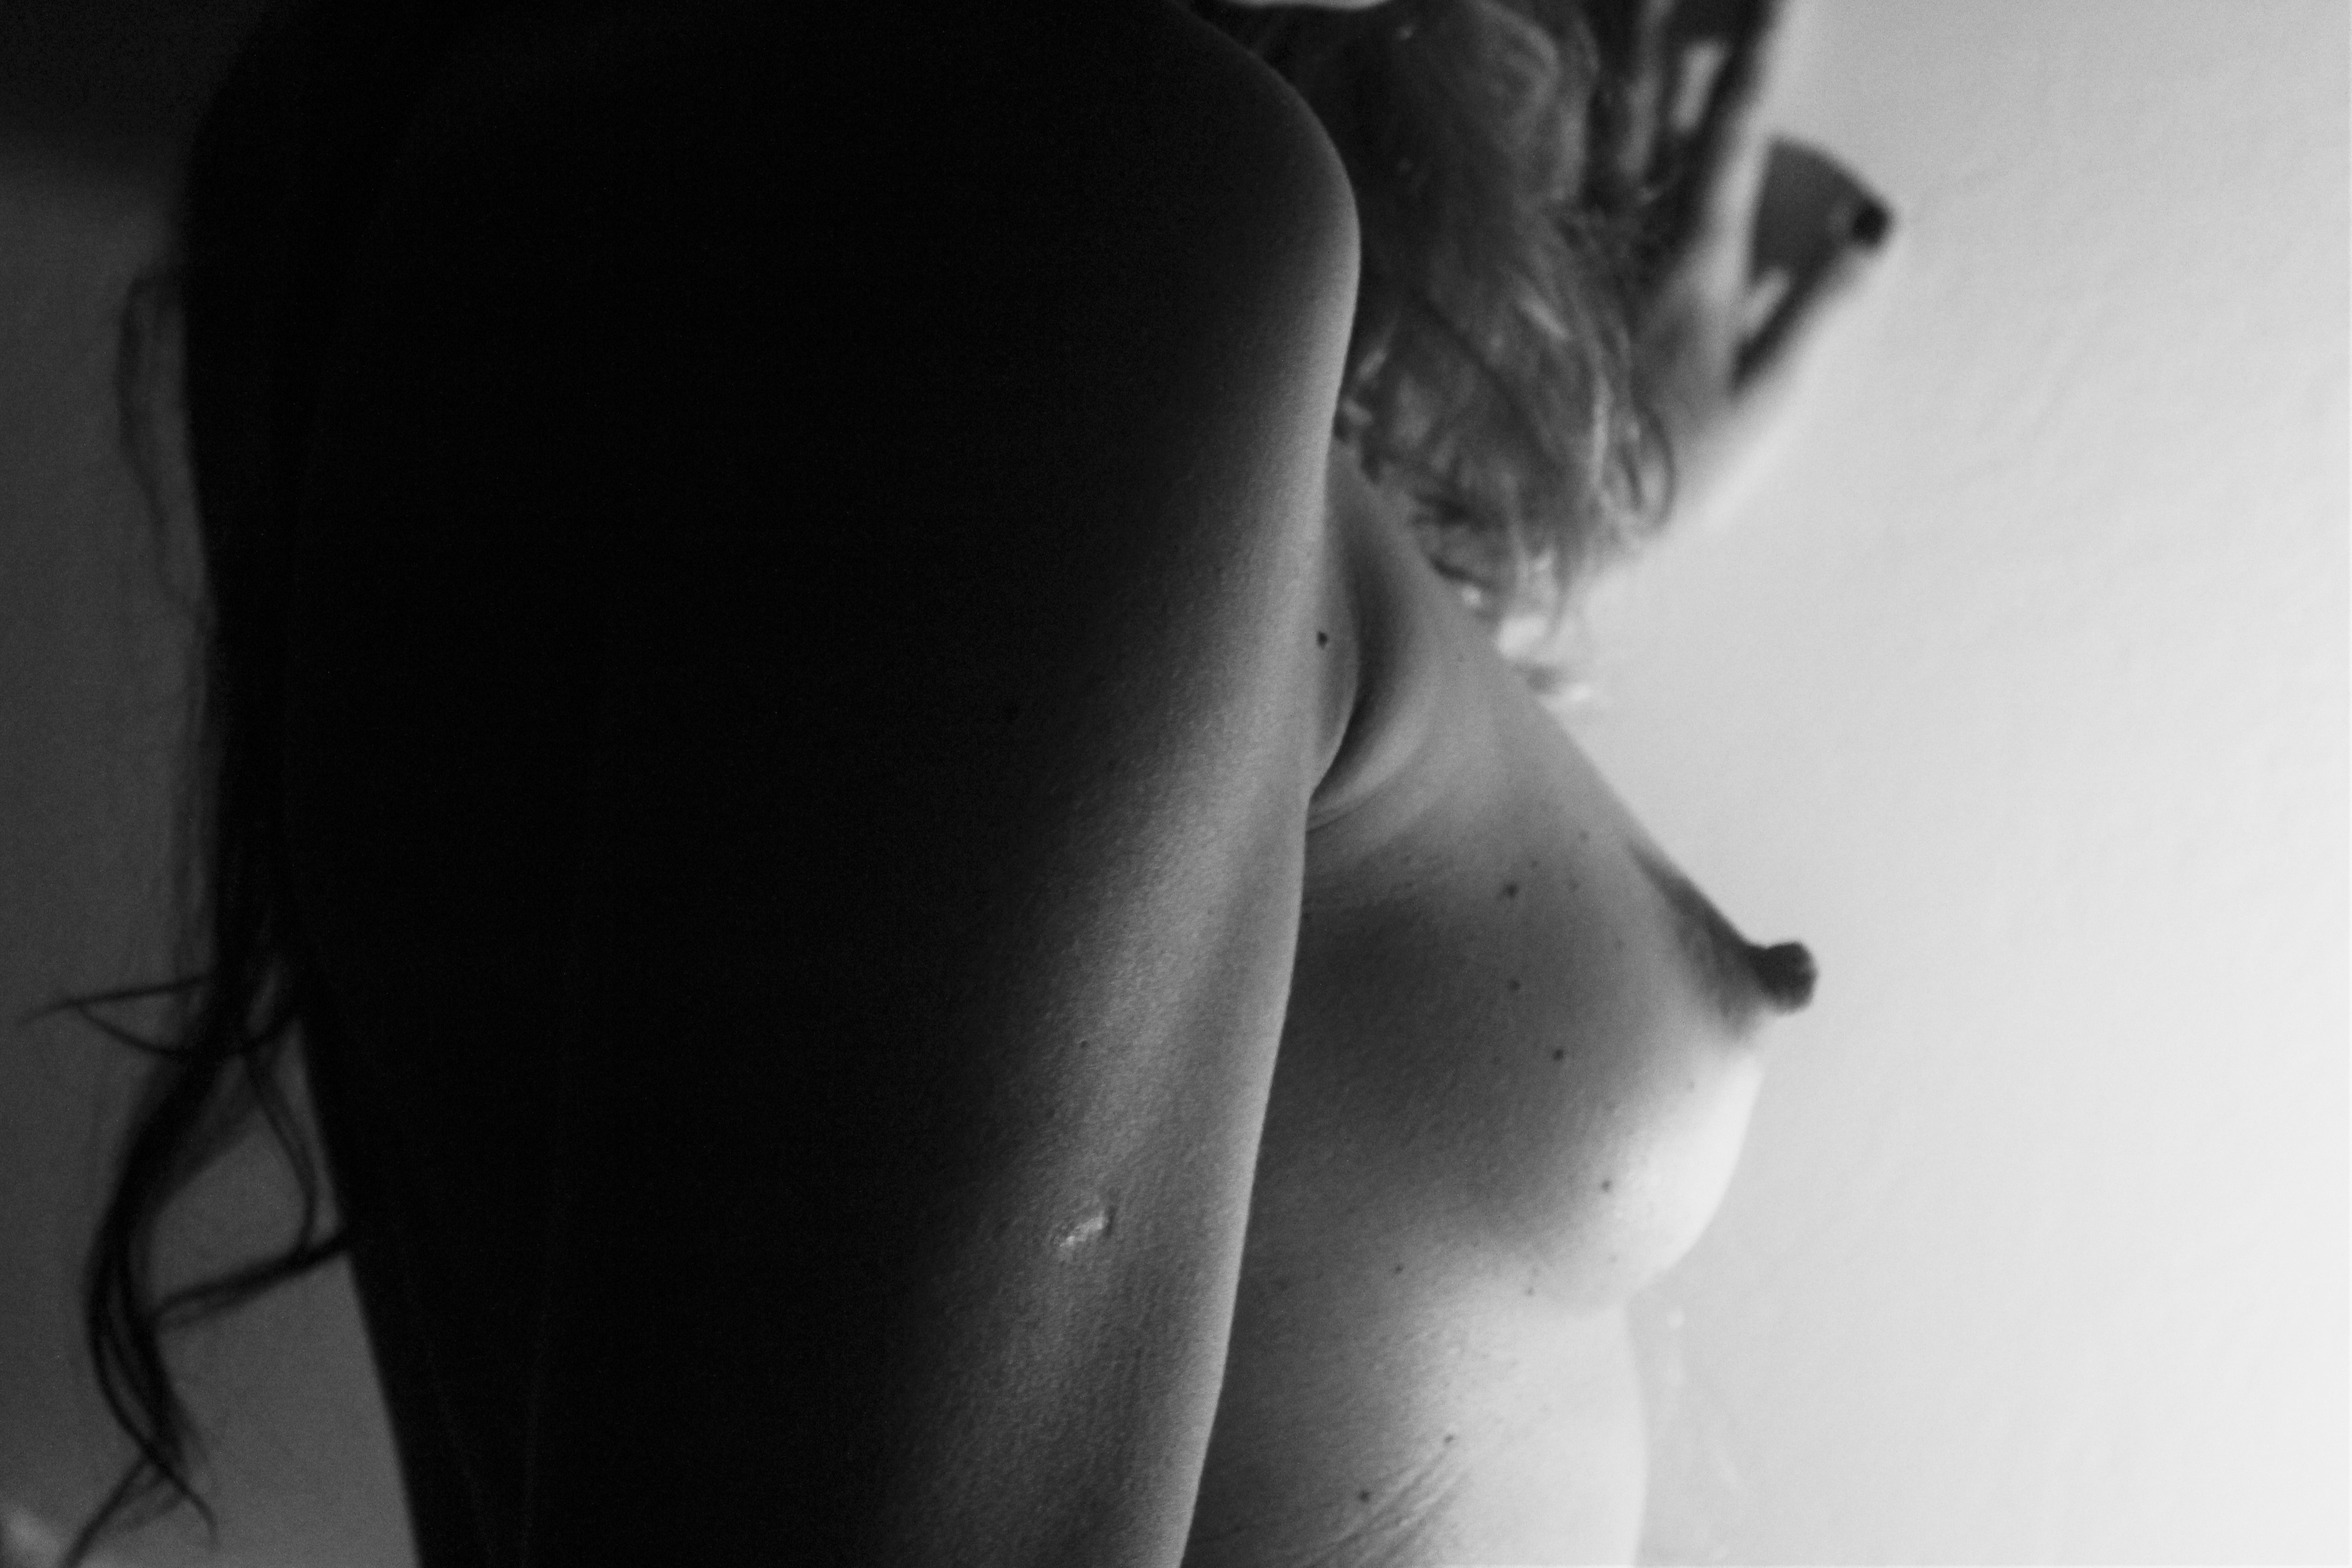
hand, black and white, people, girl, woman, white, photography, female, model, finger, black, monochrome, arm, chest, long hair, close up, human body, women, back, beauty, beautiful, organ, naked, brazil, body, slim, charm, linda, erotic, sensual, abdomen, photo shoot, breasts, photographic session, naked woman, sense, feminine beauty, photography session, monochrome photography, human positions, art model